Toy Pop

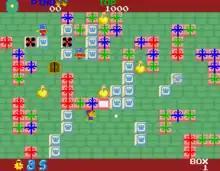
Screenshot of the game

"Toy Pop" is a top-down multi-directional shooter that can be played both single-player or with two players simultaneously. The first player plays as a wooden puppet named Pino, who resembles Pinocchio, and the second player plays as a doll named Acha, who resembles Little Red Riding Hood. The players venture through 44 floors (the game uses the toy-themed term "Box" as opposed to "Floor", to fit with the game's setting) collecting four gold hearts contained in jars on each floor in order to advance. Along the way, the players must open gift-wrapped containers concealing either weapons or score-increasing bonus items; these various weapons are used to defeat several different varieties of enemies (Heitai, Cars, Tanks, Domdoms, Trumps, Osaru, Robots and occasionally the evil wizard Mahou), with many typically vulnerable to only one type of weapon. On the 44th floor, the players battle the evil witch Majyo, who can only be defeated by finding all eight gold hearts scattered around the room.